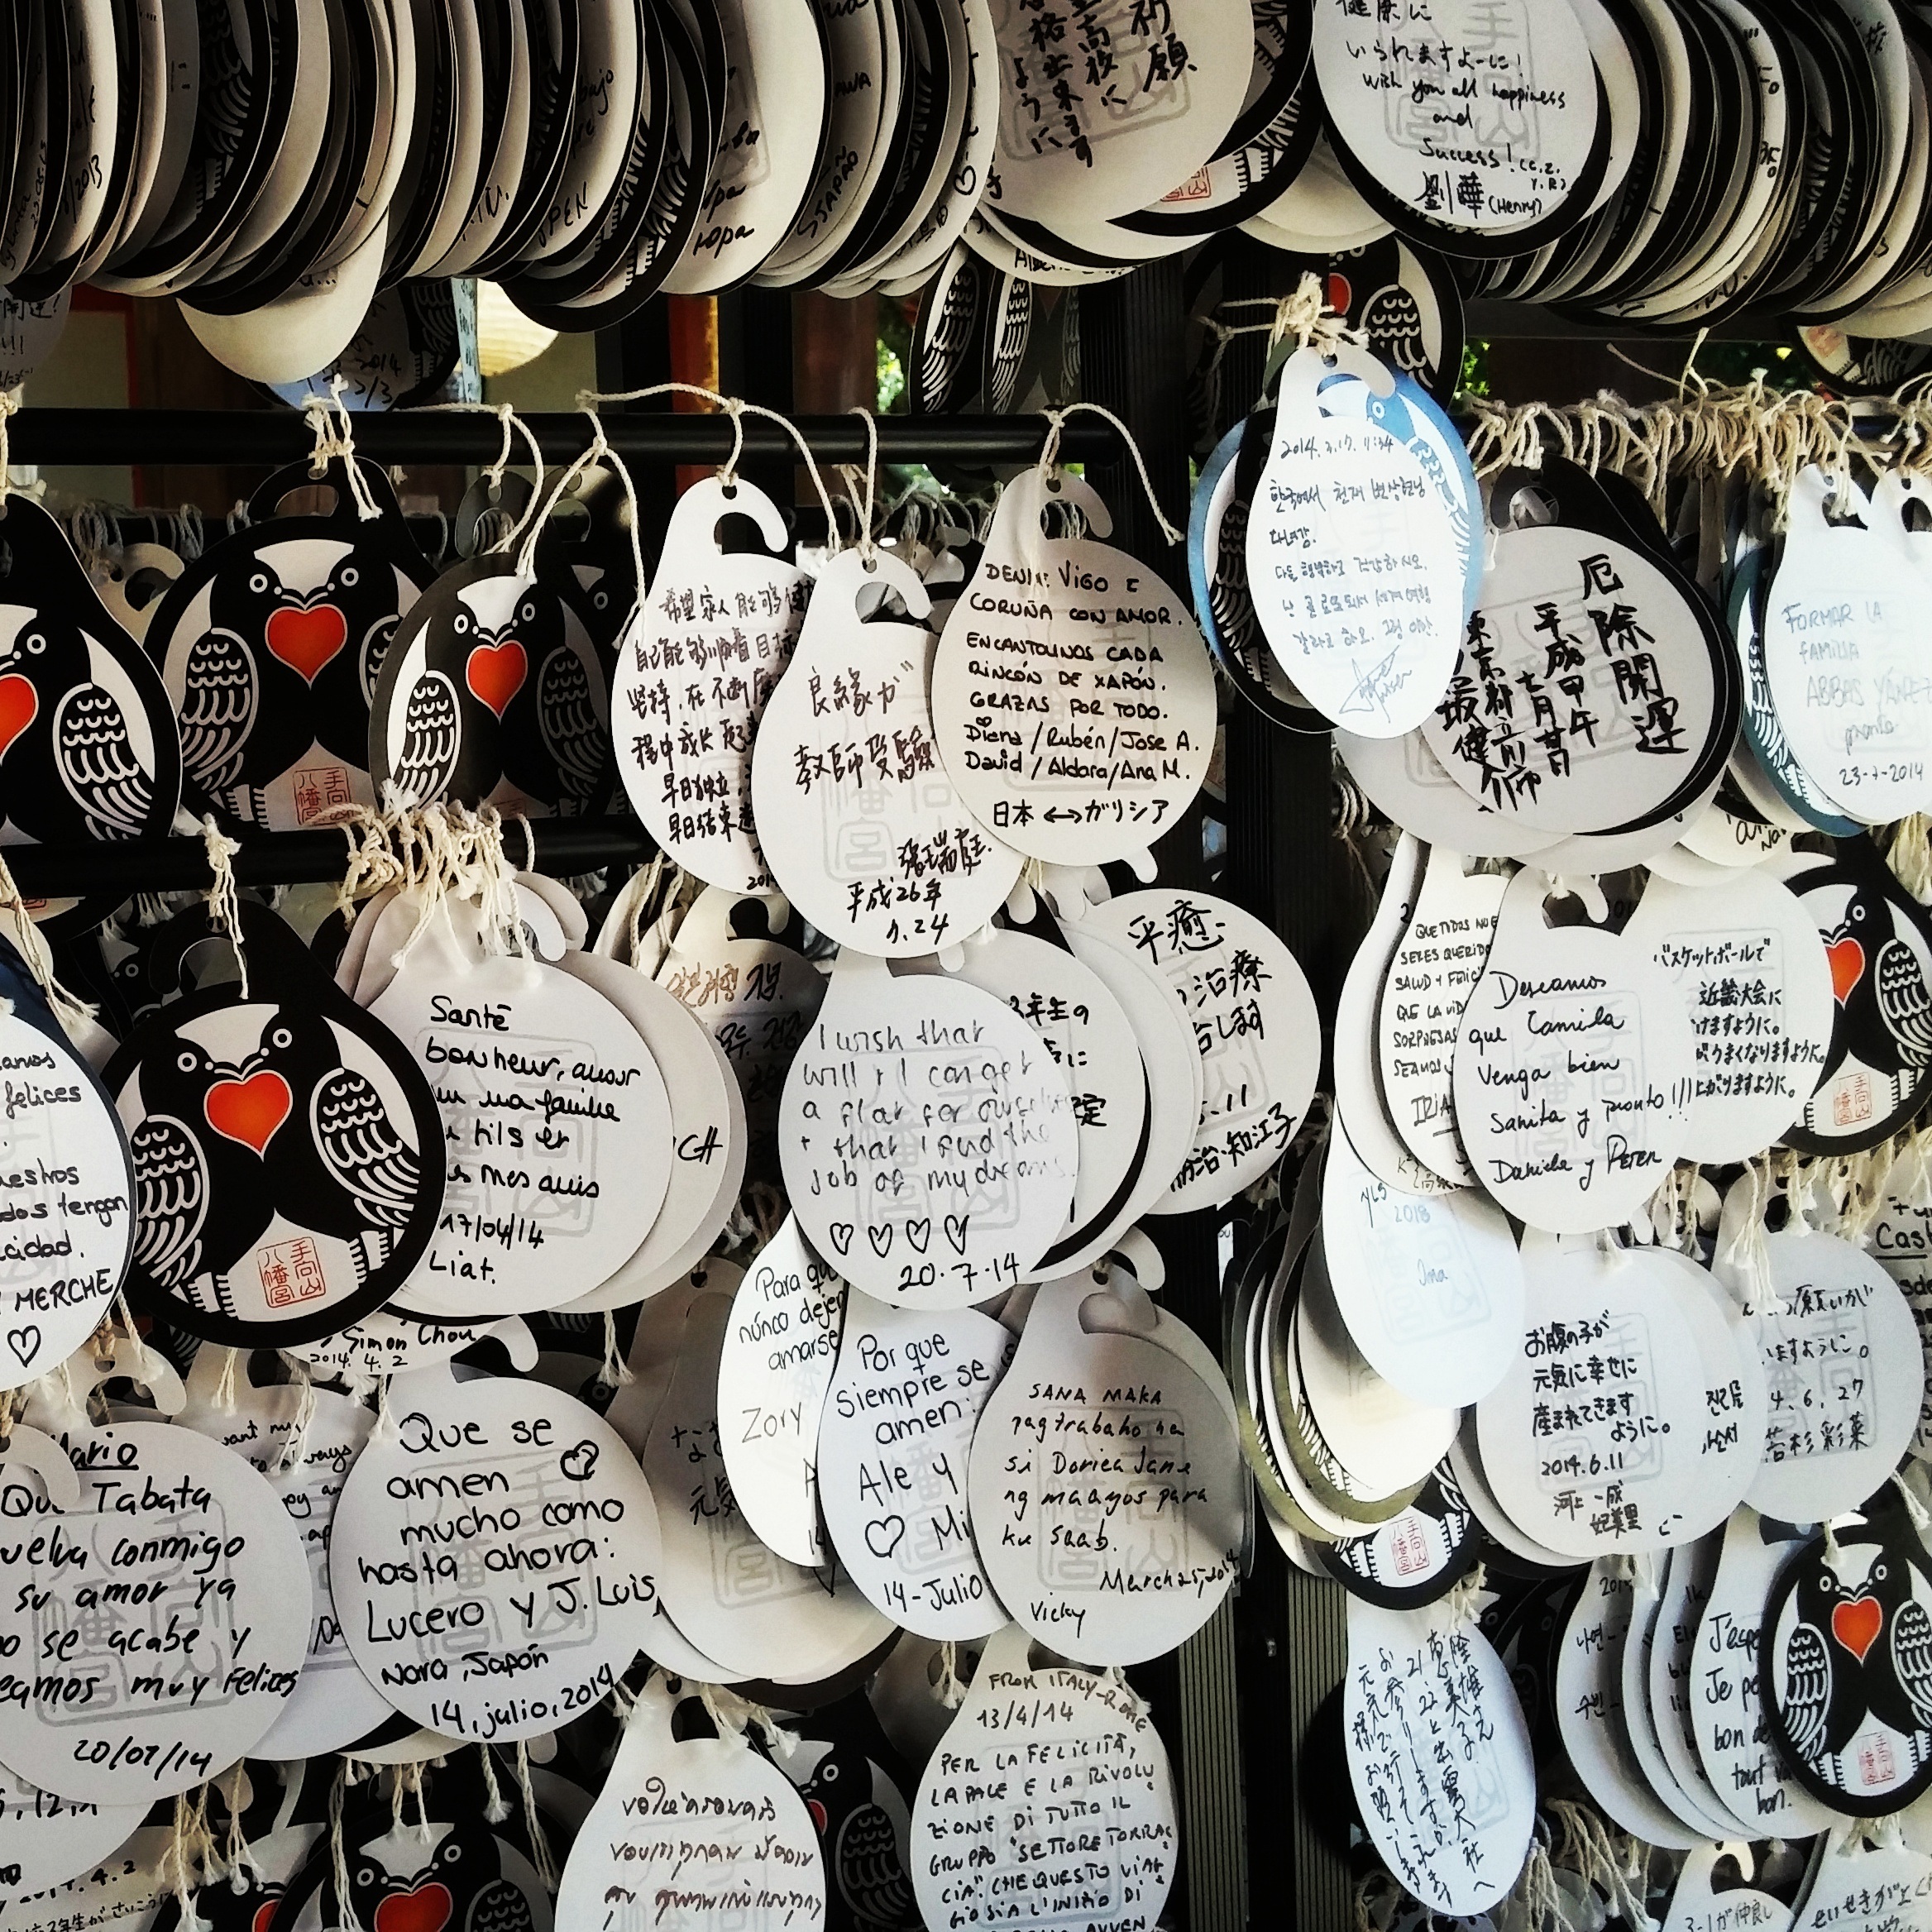
love, pattern, art, drawing, illustration, design, collage, wishes, messages, superstition